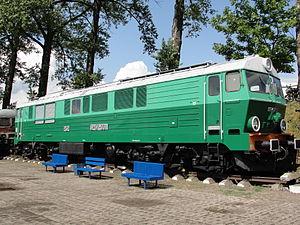
Le musée du chemin de fer de Kościerzyna est un musée ferroviaire qui se trouve à Kościerzyna en Pologne. Il a été inauguré en novembre 1992 et reçoit 30 000 visiteurs par an.